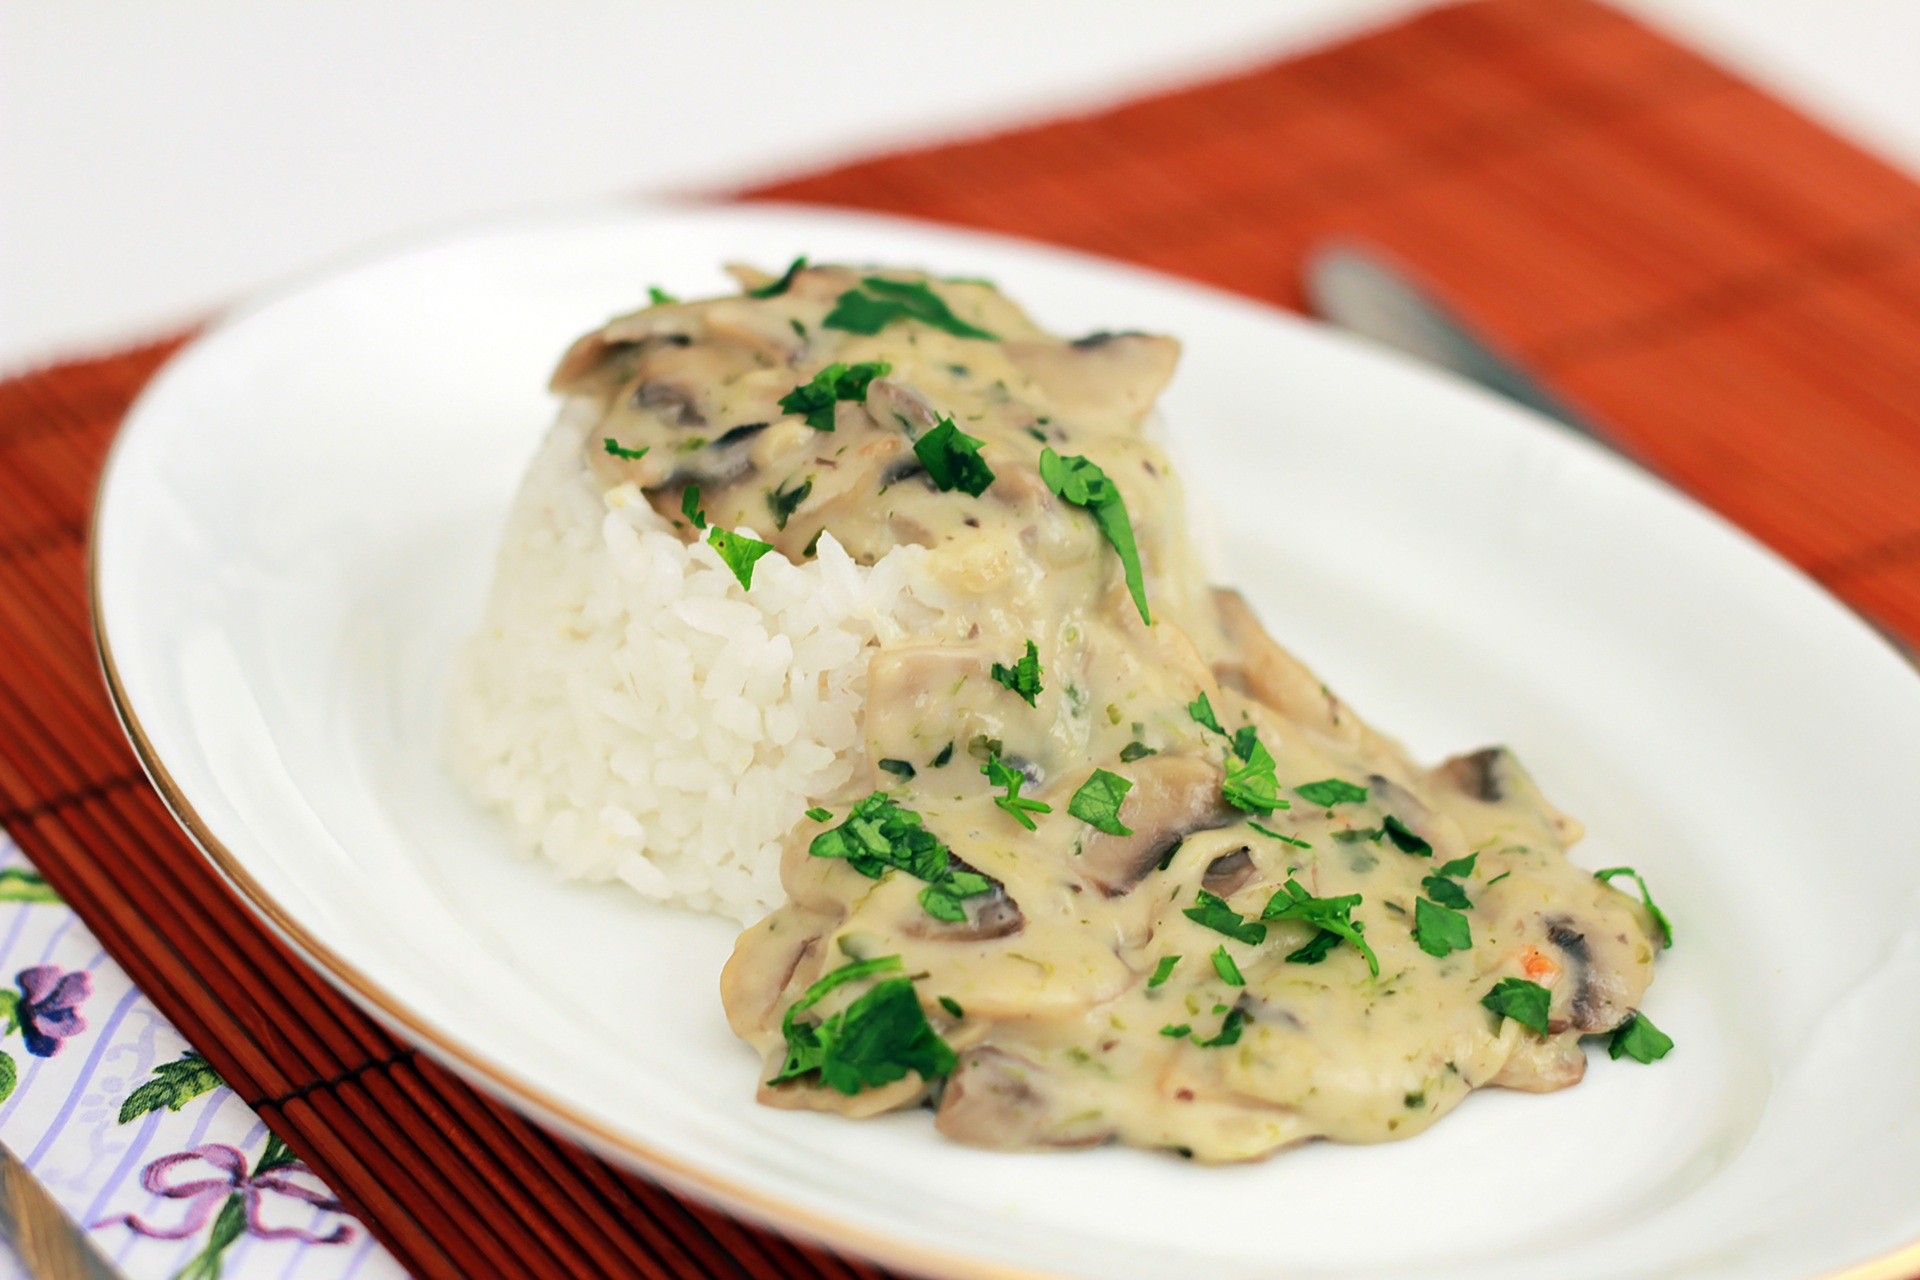
dish, food, produce, vegetable, mushroom, cuisine, rice, risotto, italian food, carbonara, mushroom sauce, mushroom stew